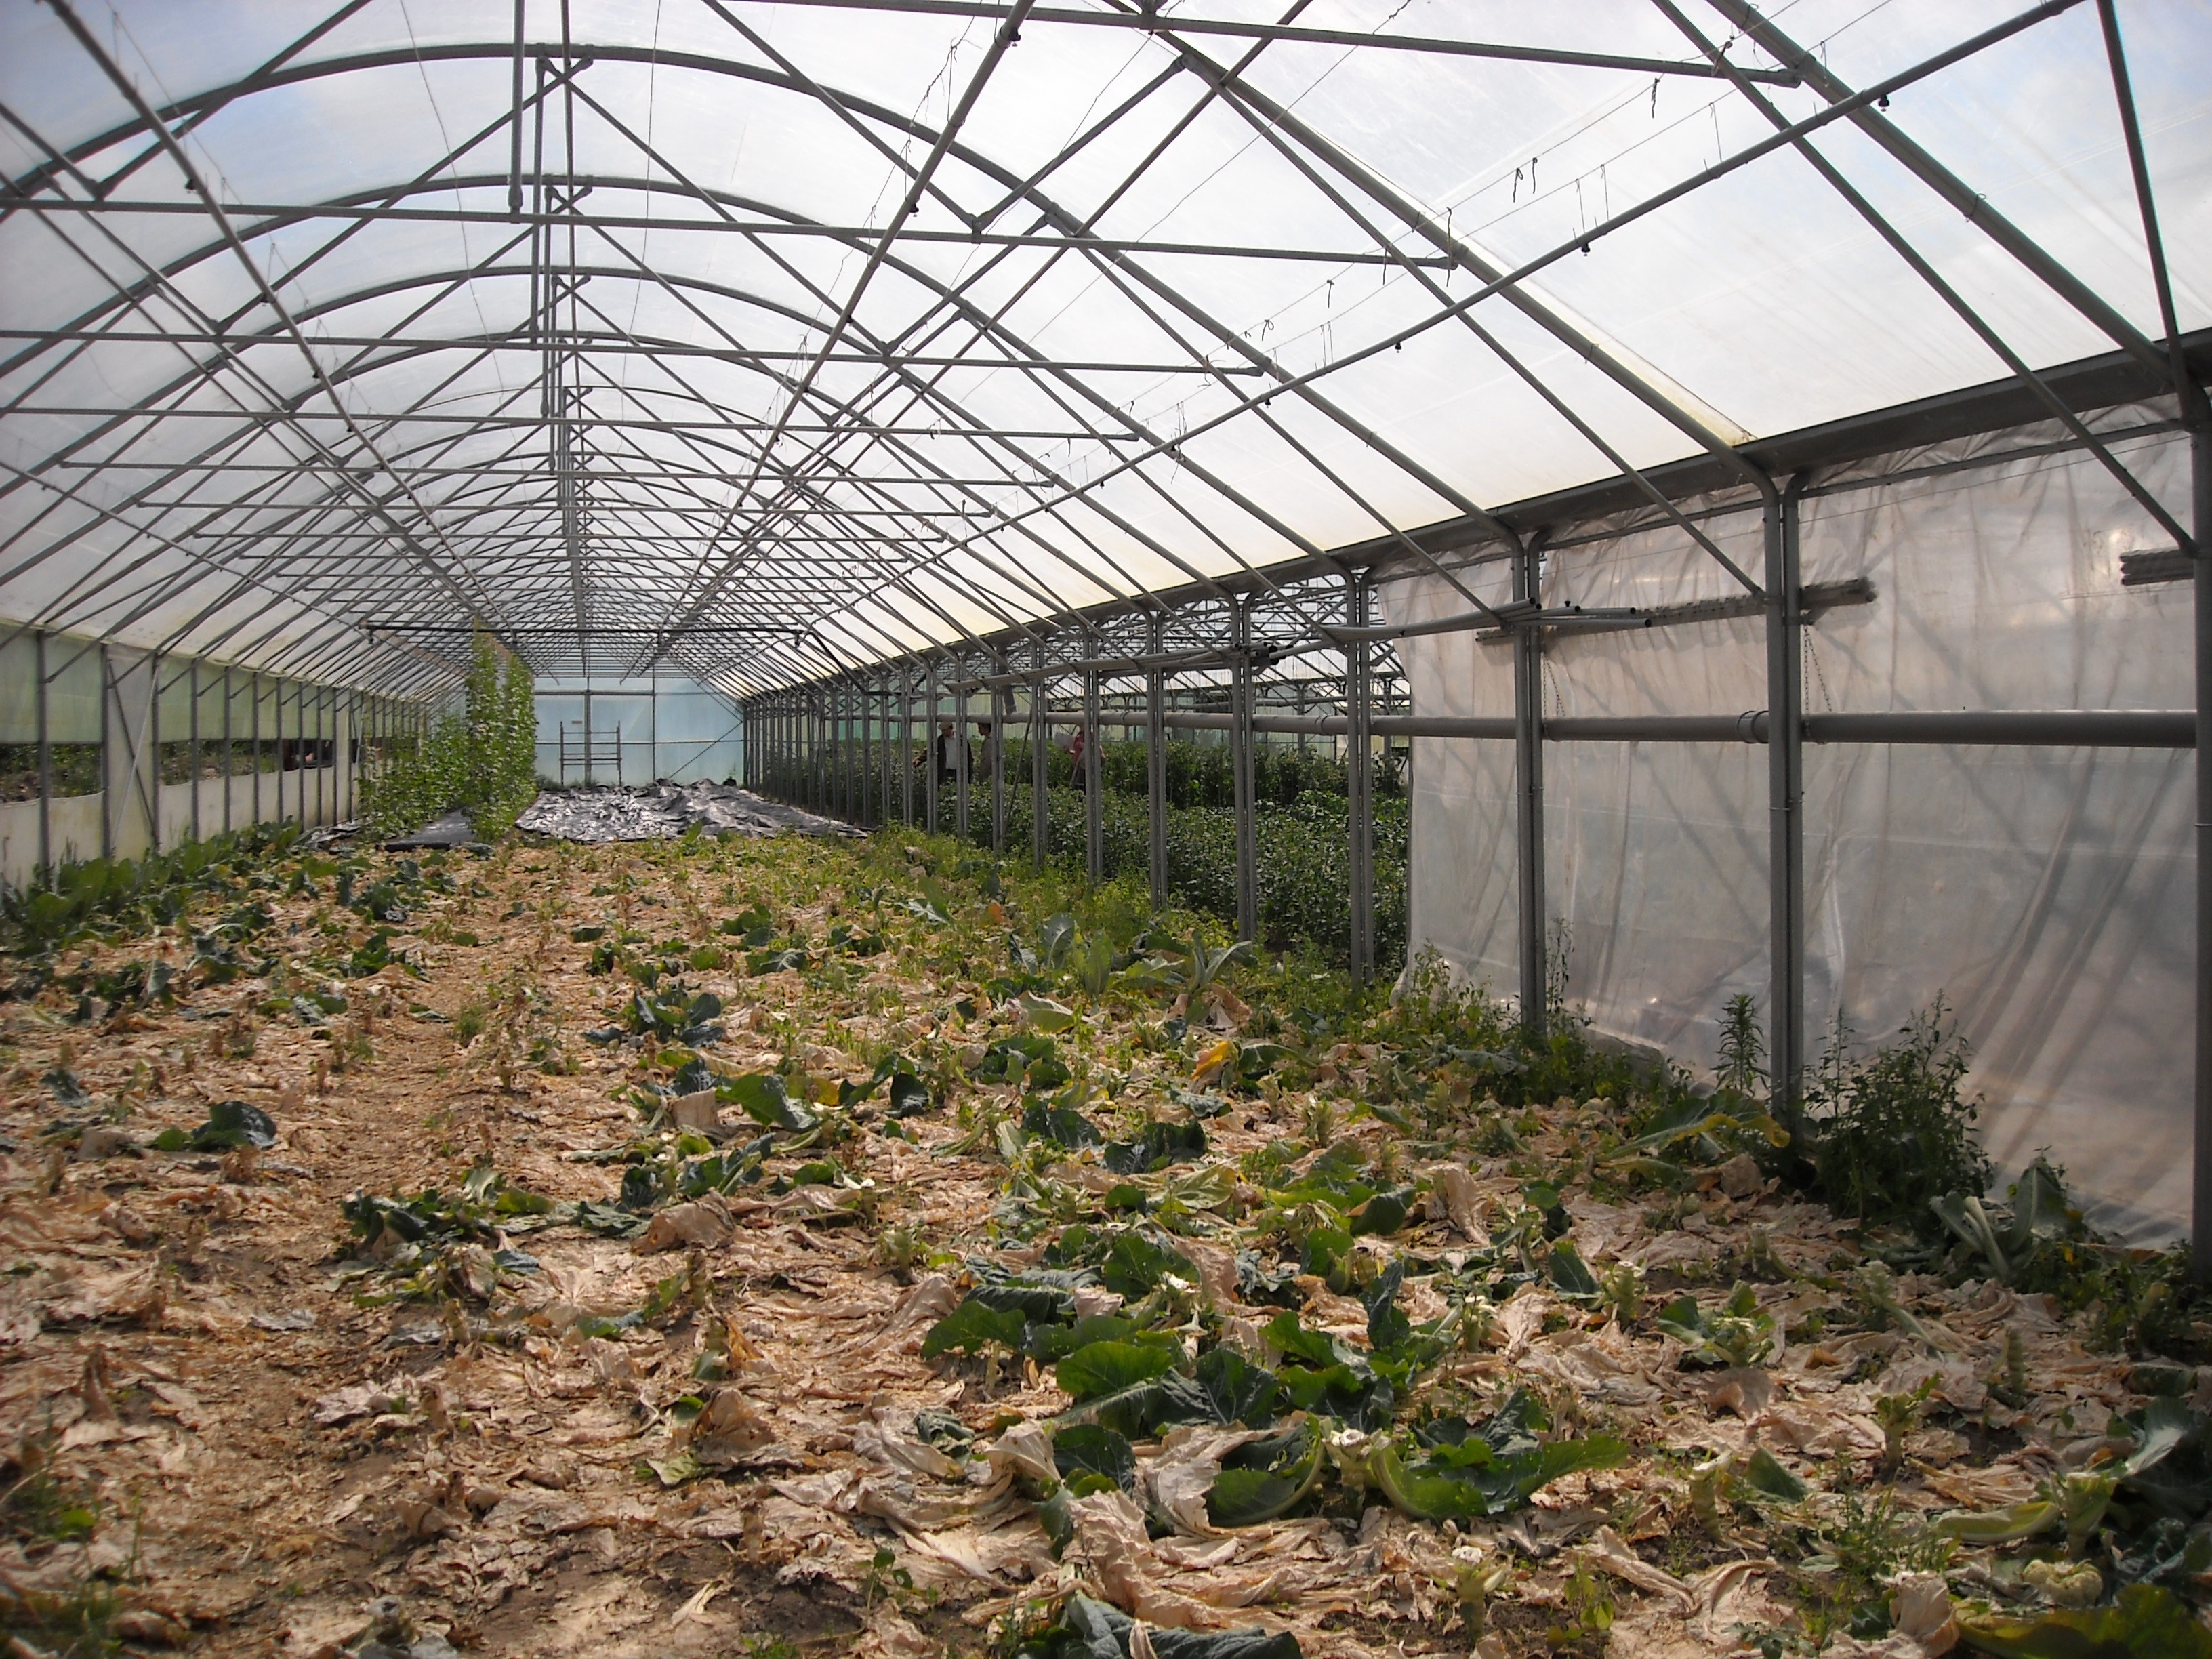
bloom, tunnel, tool, soil, agriculture, garden, greenhouse, plants, conservatory, gardening, vegetables, growing, breeding, man made object, outdoor structure, groententunnel, breeding tunnel, growth tunnel, tunnel greenhouse, foil tunnel